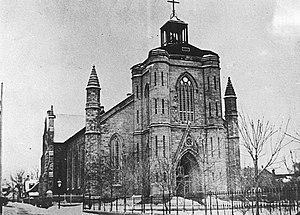
Cathédrale de Trois-Rivières, 1875.
Le diocèse de Trois-Rivières, au Québec, est l'une des 25 circonscriptions territoriales de l'Église catholique du Québec, située dans la région de la Mauricie. Trois-Rivières est suffragant de l'Archidiocèse de Québec et, à ce titre, fait partie de la province ecclésiastique de Québec. Son siège épiscopal est la cathédrale de l'Assomption de Marie.
La cathédrale de l’Assomption de Trois-Rivières est l'Église mère du diocèse de Trois-Rivières au Canada depuis le XIXᵉ siècle.